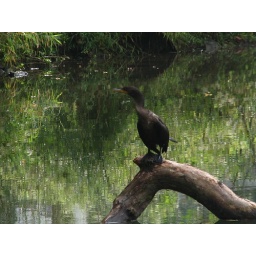
bird sitting waiting for a fish to catch by bigshoot1966